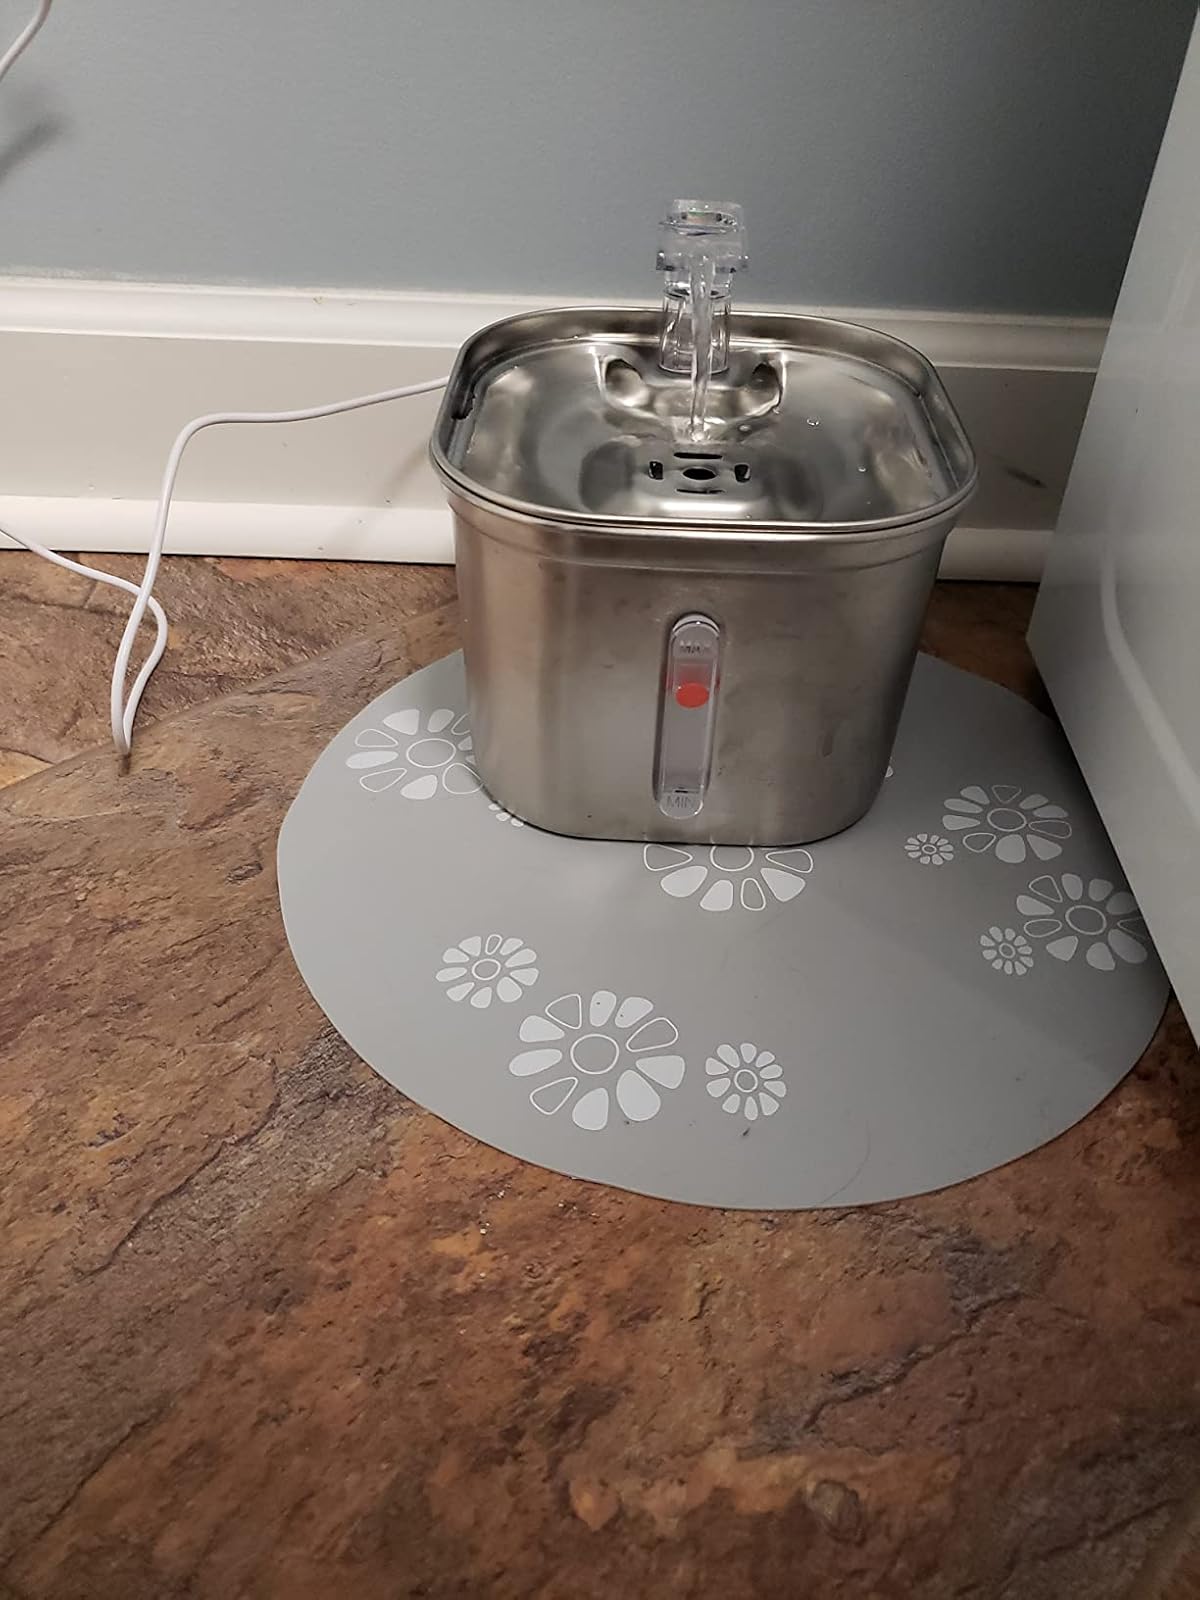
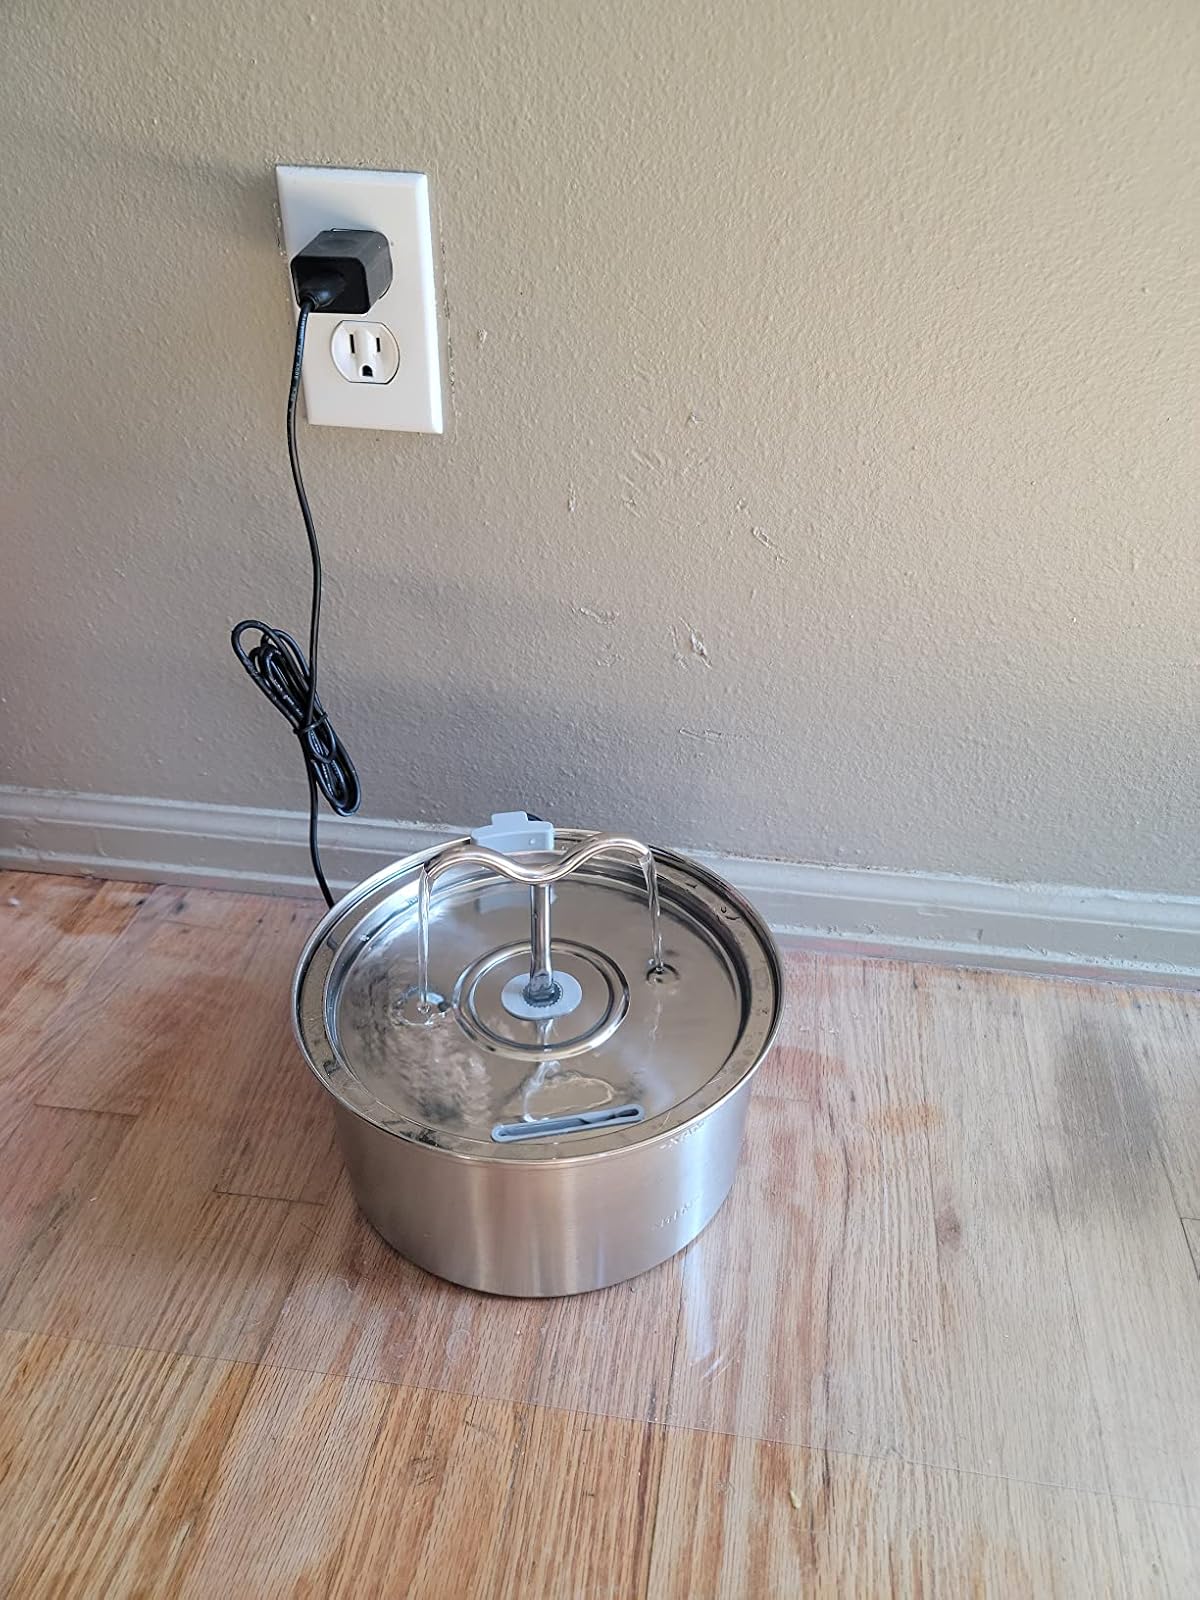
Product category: items_bowl
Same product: no